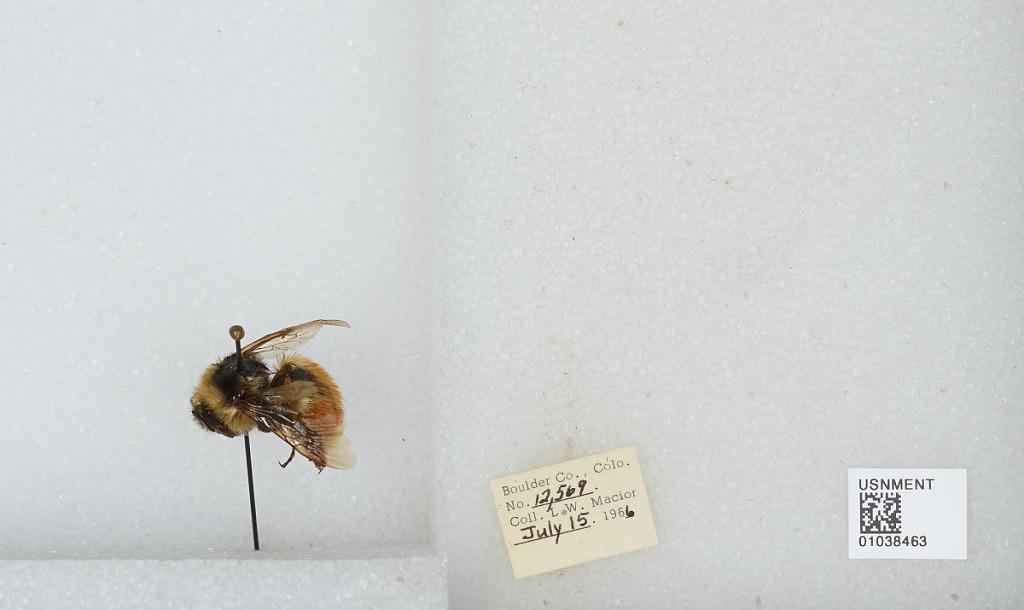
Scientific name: Bombus (Pyrobombus) sylvicola Kirby
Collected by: L. Macior
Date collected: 1966-7-15
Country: United States
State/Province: Colorado
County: Boulder
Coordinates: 40.0722, -105.584